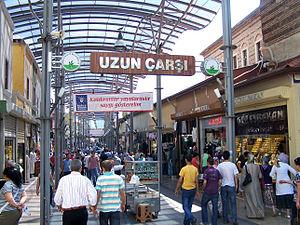
Bursa en turc, Brousse en français, du grec ancien Προύσα, est une ville du nord-ouest de l'Anatolie en Turquie, capitale de la province du même nom. Brousse fut la seconde capitale de l'Empire ottoman, de 1326 à 1366, avant de perdre son statut au profit d'Andrinople puis de Constantinople.